Answer in natural language. Considering the relative positions, is blue translucent garbage bag above or below black colour countertop lx? Choose between the following options: above or below
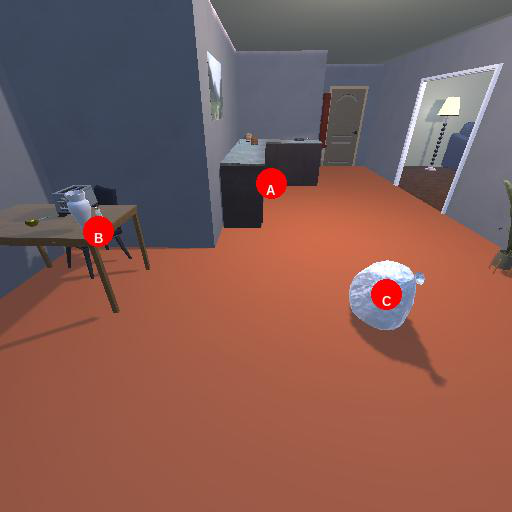
<answer>below</answer>